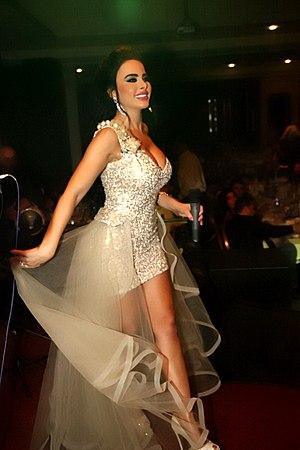
Layal Mounir Abboud est une chanteuse pop libanaise, animateur folklorique, poétesse lyrique, danseuse de concert, mannequin de cabine et femme d'affaires impliquée dans l'humanitaire.